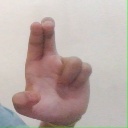
अक्षर: आ